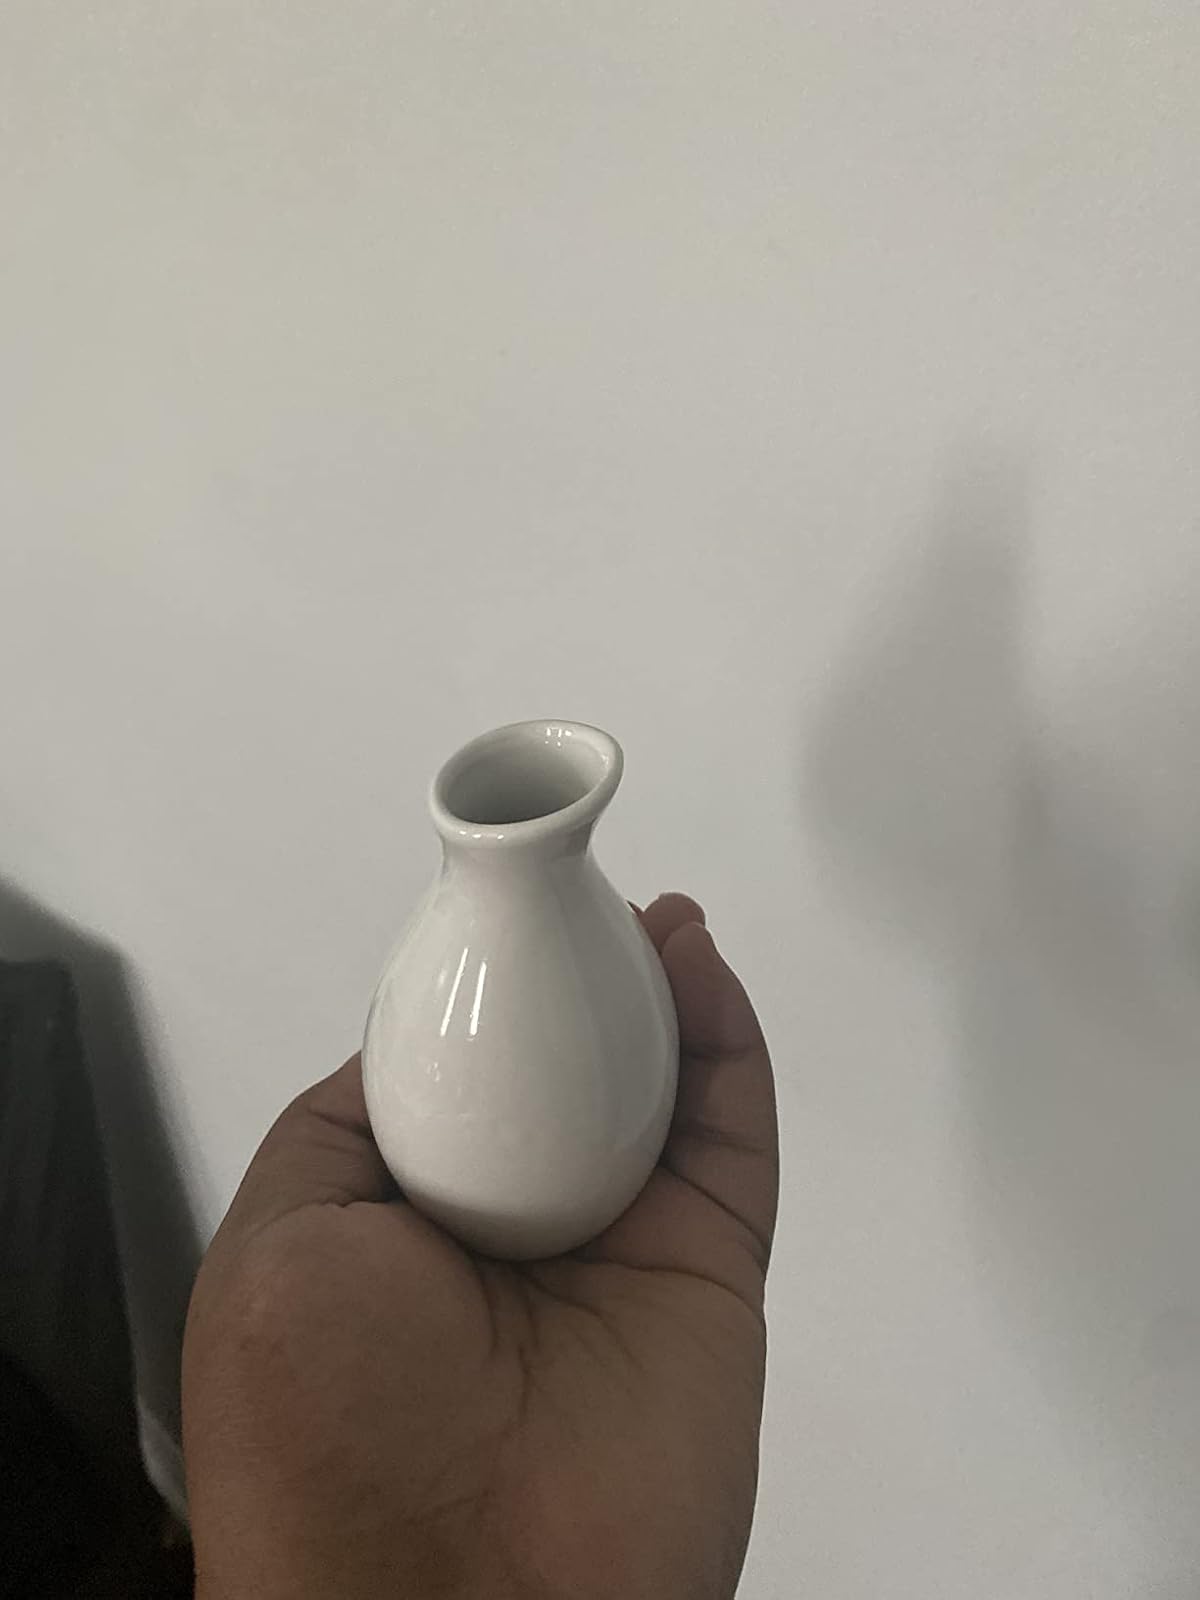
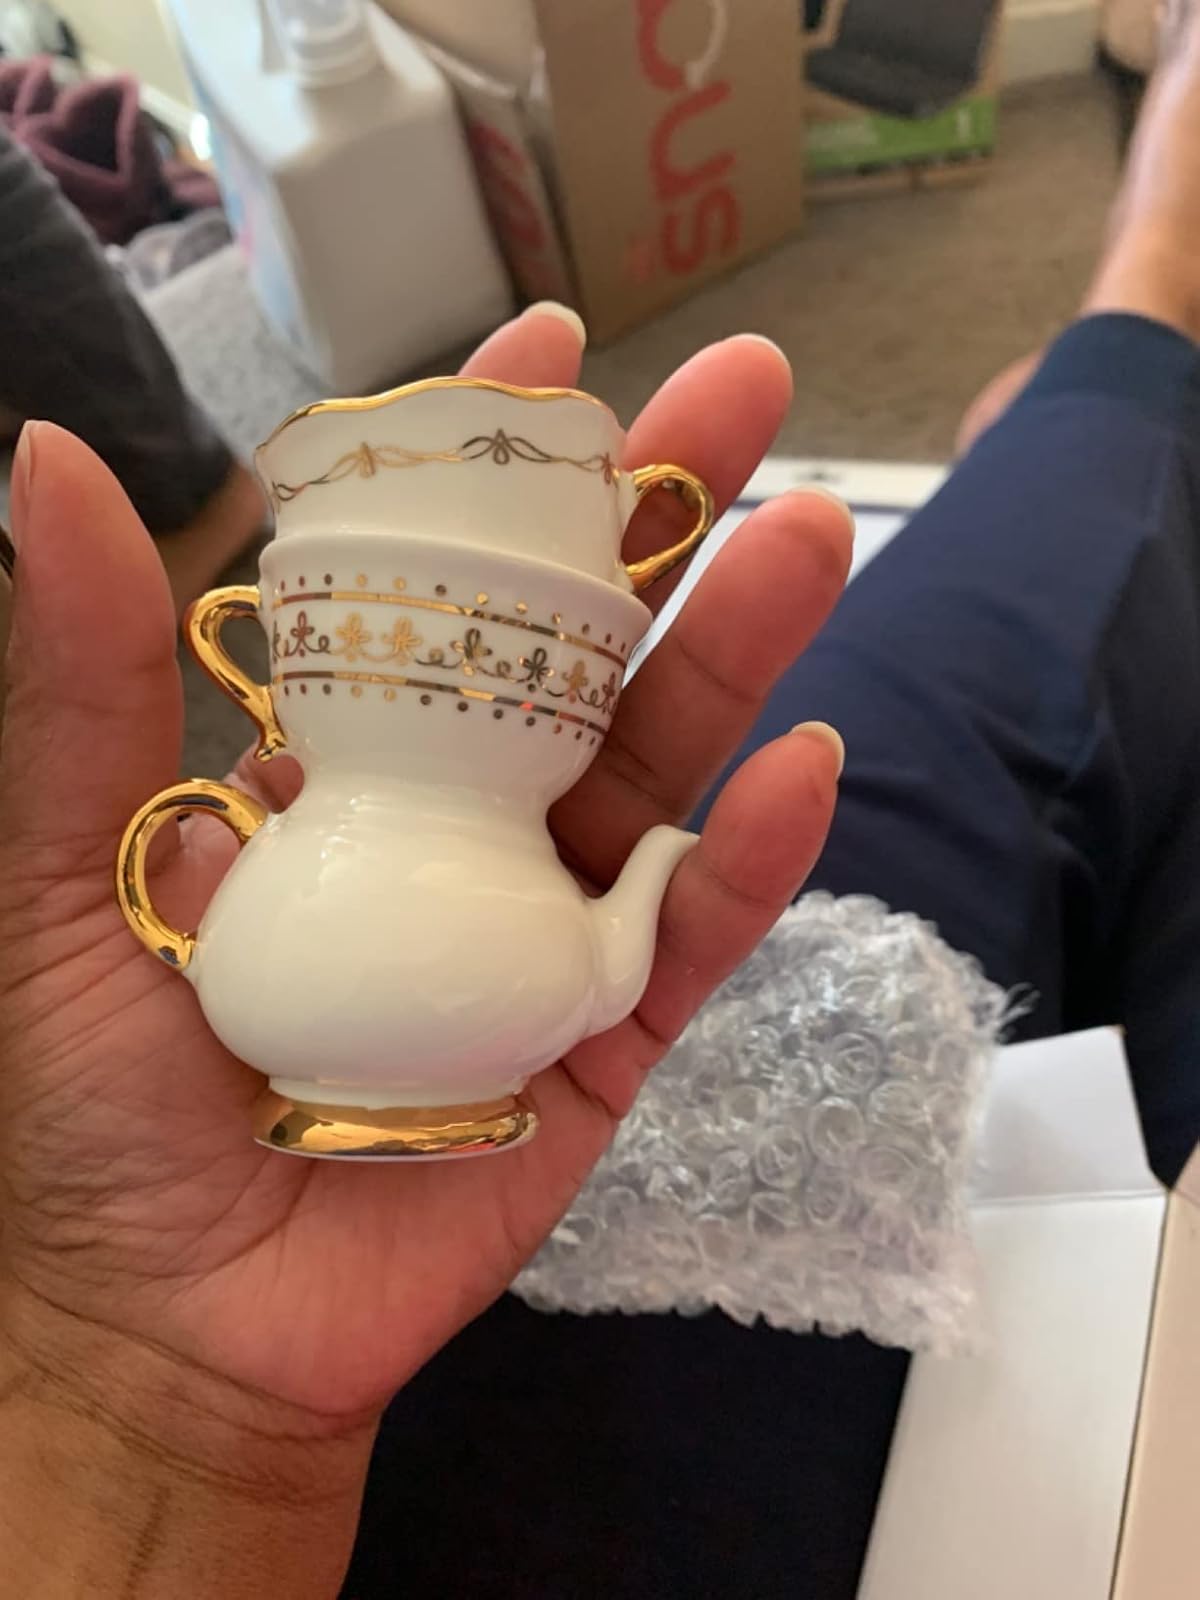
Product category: vase
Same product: no